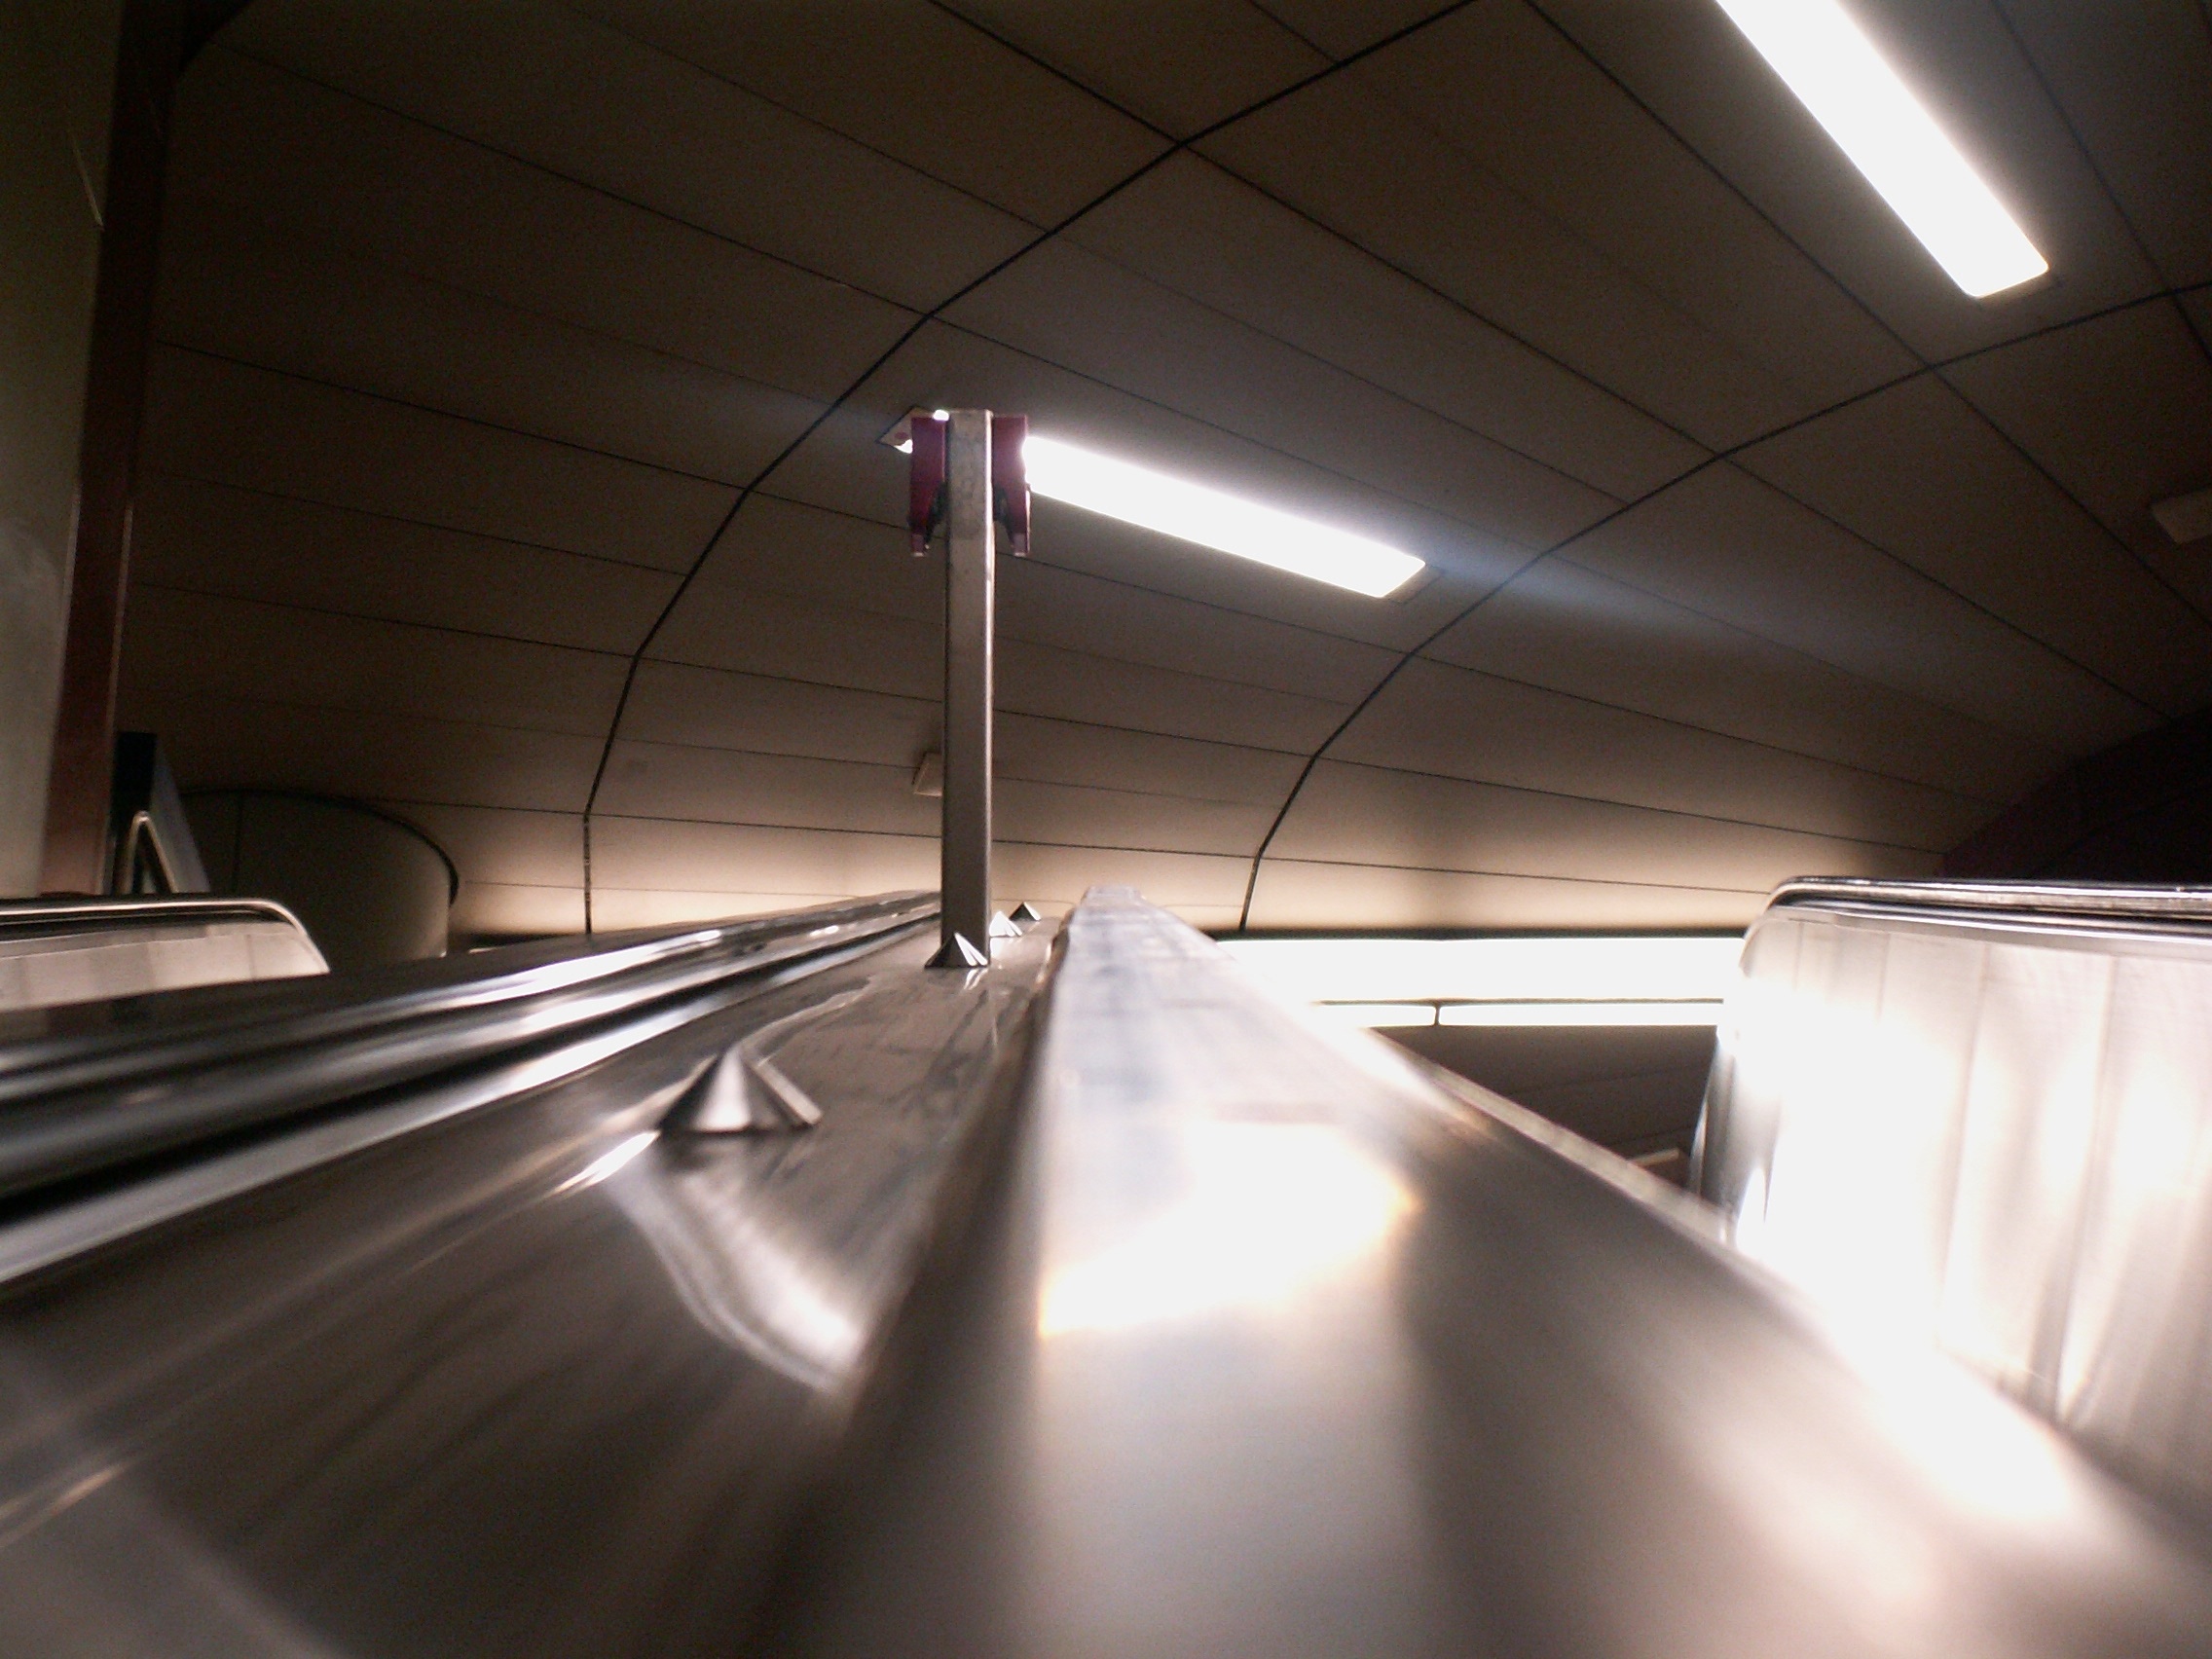
light, tunnel, subway, transport, ceiling, lighting, public transport, infrastructure, shape